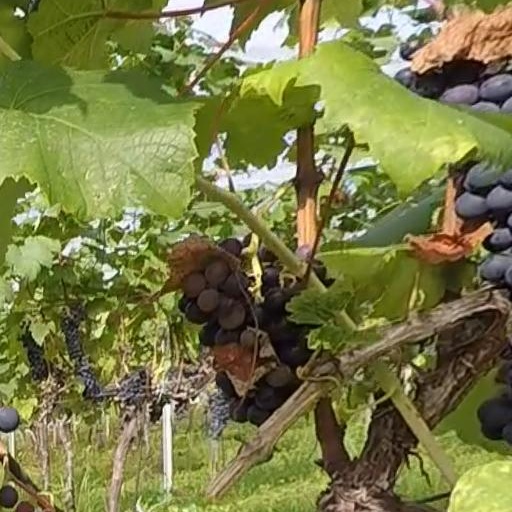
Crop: grape